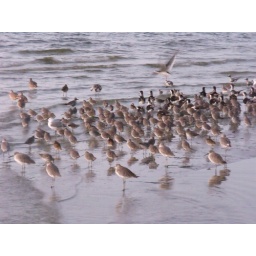
flying bird in motion